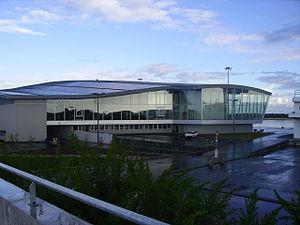
Photographie du nouvel aéroport de Brest Bretagne inauguré en 2007.
L'aéroport de Brest-Bretagne est un aéroport international français situé sur la commune de Guipavas, à 10 km au nord-est de Brest, dans le département du Finistère, en Bretagne. C'est le plus grand aéroport de la région Bretagne en nombre de passagers transportés. Il franchit pour la première fois de son histoire en décembre 2012 le cap du million de passagers en un an.